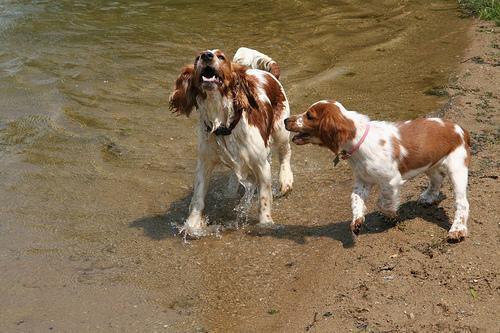
Welsh_springer_spaniel